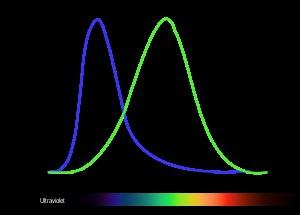
Le dichromatisme est une forme de vision des couleurs dans laquelle l'œil a deux types de photorécepteurs de sensibilité spectrale différente.